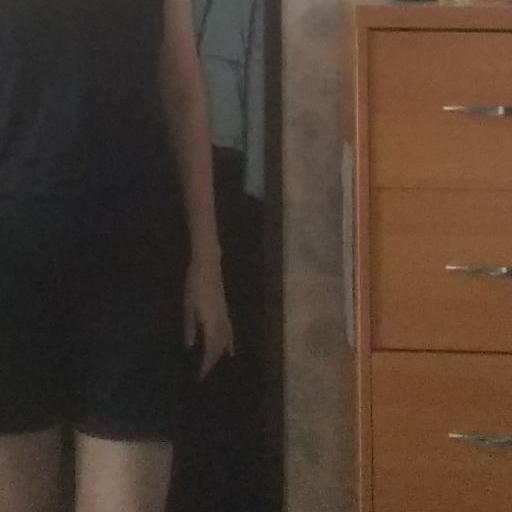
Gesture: no_gesture